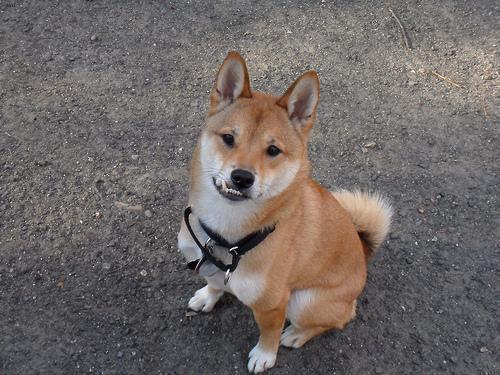
shiba inu